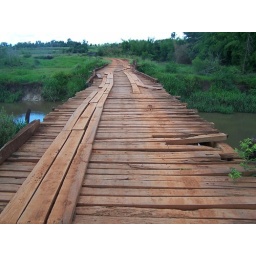
a bridge that we have to cross in our vehicle in the country side